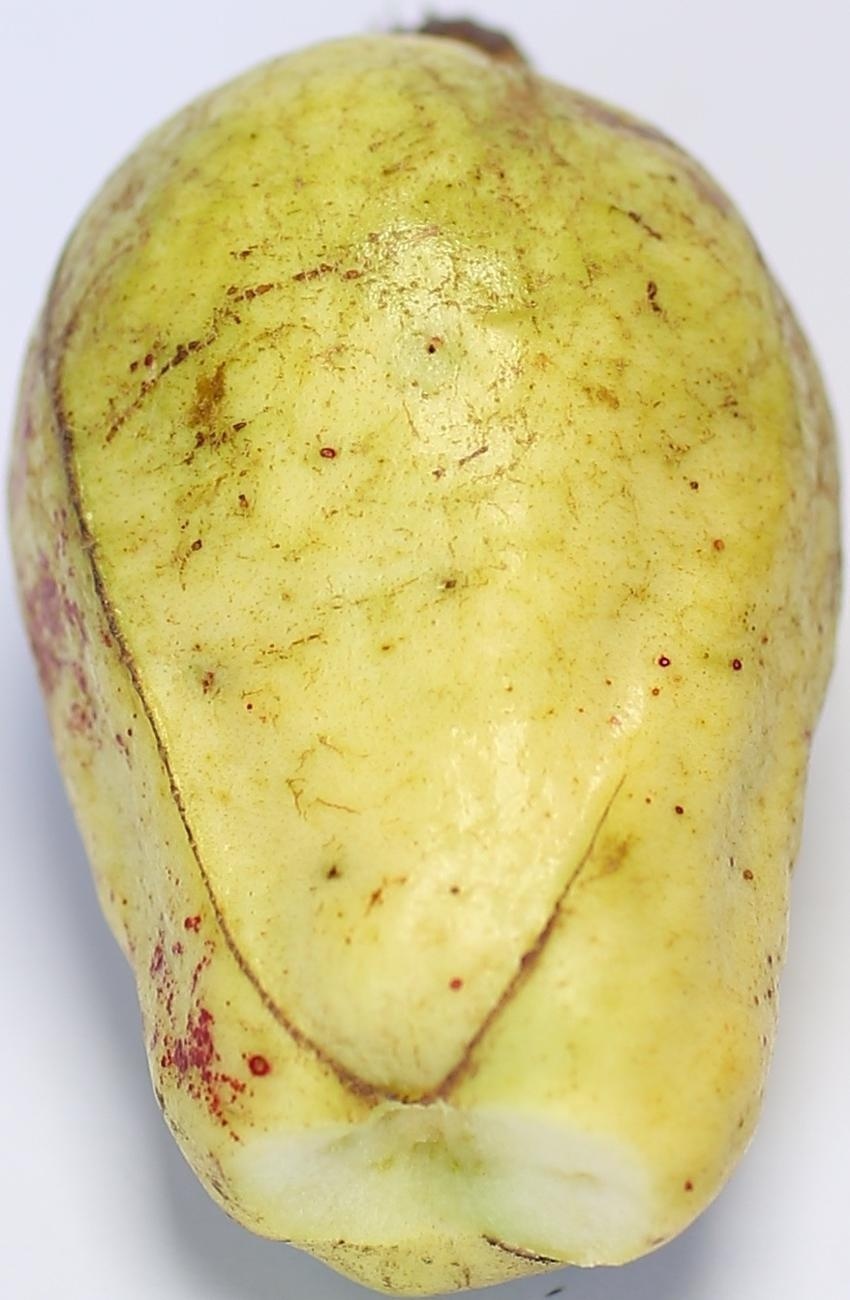
Maturity: ripe
Variety: thadhrami